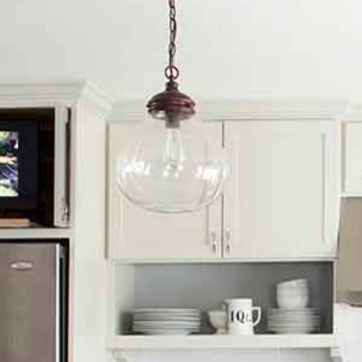
Material: glass